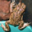
Label: frog